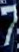
Number: 7